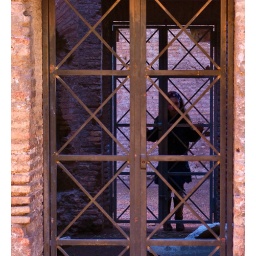
A girl standing on the other side of a gated room on the Palatine Hill in Rome. A very spur-of-the-moment shot.